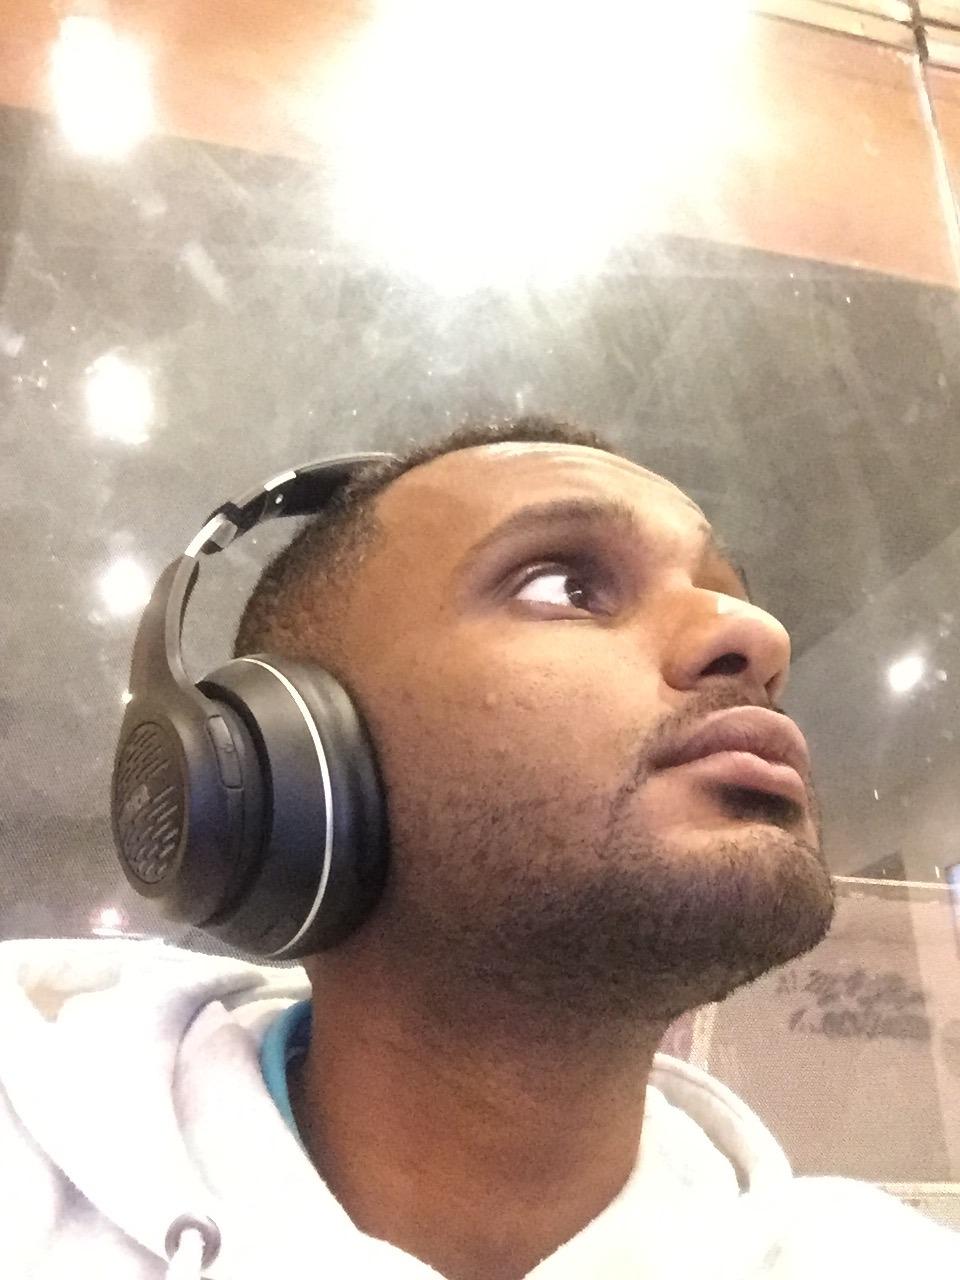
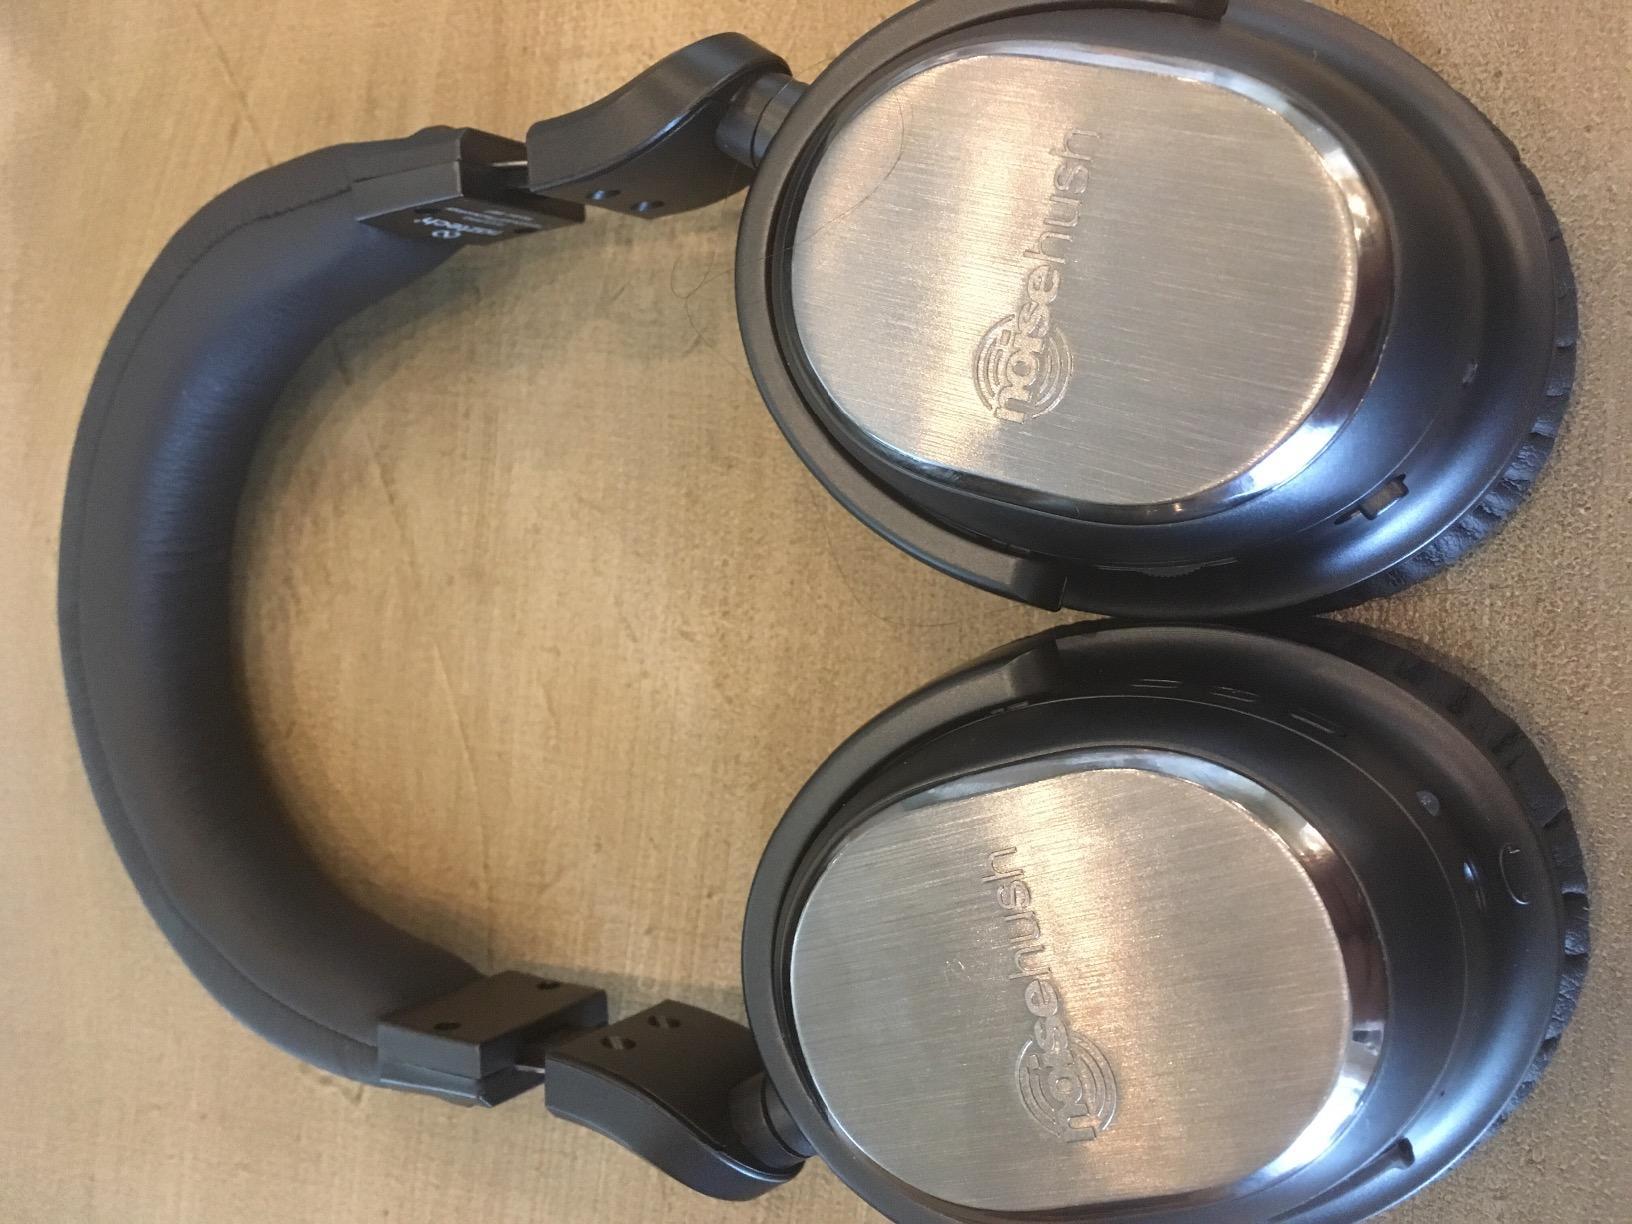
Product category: headphones
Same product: no